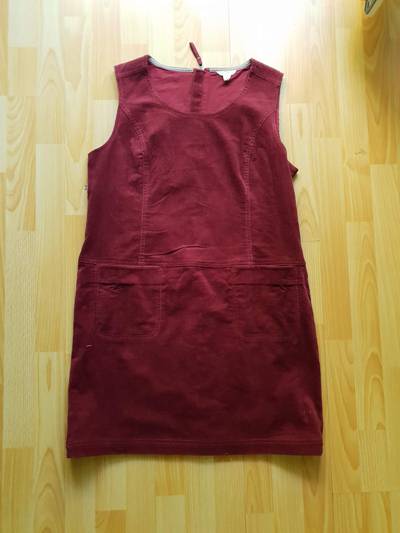
Waste category: clothes